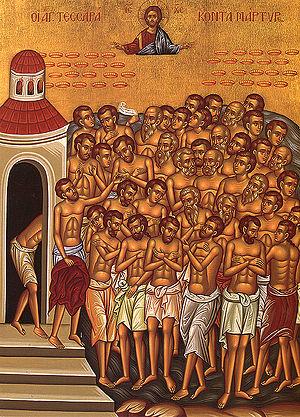
Les Quarante martyrs de Sébaste étaient des soldats de la Douzième Légion en garnison à Mélitène en Arménie romaine. Vers 320, ils refusèrent, malgré la torture, de renier leur foi chrétienne.
La Legio duodecima (XII) Fulminata est une légion romaine qui fut levée en 58 av. J.-C. par Jules César pour mener campagne contre les Helvètes lors de la guerre des Gaules.